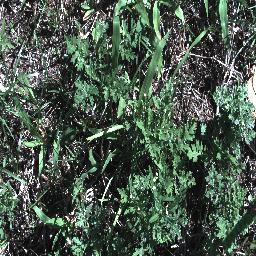
Label: parthenium